Phil Anselmo

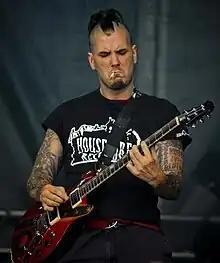
Anselmo playing guitar for Eyehategod during Hellfest 2009

During 2011–2012, Anselmo wrote and recorded a solo album, "Walk Through Exits Only", with his backing band The Illegals. It was released on July 16, 2013. In October 2017, the second album, "Choosing Mental Illness as a Virtue", was announced, originally due in December but postponed to January 26, 2018. The first song off the second album, "Choosing Mental Illness", was made available for streaming. The next song, "The Ignorant Point", was released on December 13, 2017. Exclaim! gave the album a rating of 8 out of 10.